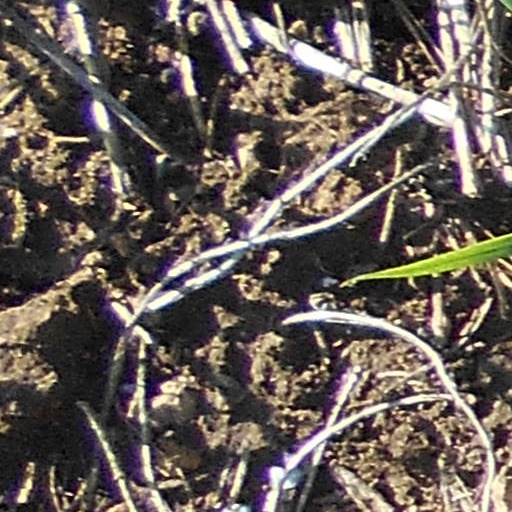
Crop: wheat